Leiyang West railway station

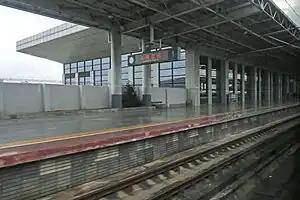
Platform 1

Leiyang West railway station is a railway station in Leiyang, Hengyang, Hunan, China. It is operated by China Railway Guangzhou Group on the Wuhan–Guangzhou High-Speed Railway. Construction of the station started in 2008, and the station was opened in 2009.